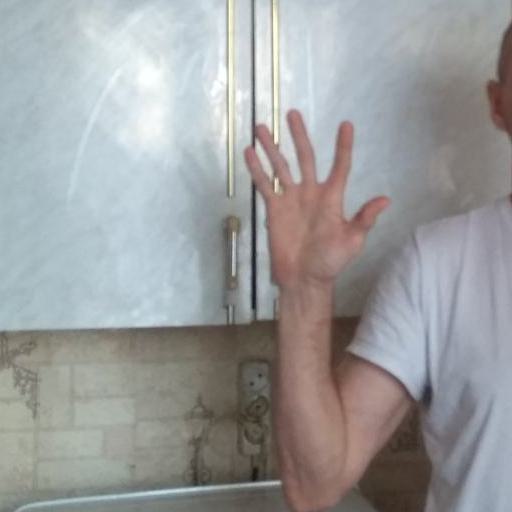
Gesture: palm